Semiotics of the Kitchen

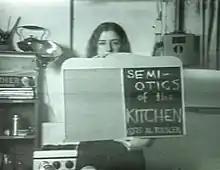
Screenshot from "Semiotics of the Kitchen"

Semiotics of the Kitchen is a feminist parody single-channel video and performance piece released in 1975 by Martha Rosler. The video, which runs six minutes, is considered a critique of the commodified versions of traditional women's roles in modern society.